Robin Söderling

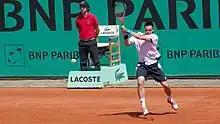
Söderling at the 2010 French Open

Söderling made his 2010 debut at the Capitala World Tennis Championship, an exhibition tournament in Abu Dhabi. He beat Stanislas Wawrinka in straight sets, then came back from a set and break down to defeat Roger Federer. Although generally reported in the media as being the first time Söderling had defeated Federer in 13 attempts, as an exhibition it remains an unofficial match that does not count on record. Söderling faced Rafael Nadal in the final, but lost in two sets.